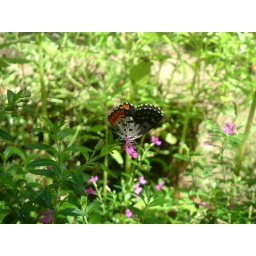
butterfly in a garden, small butterfly in garden, butterfly in sunlit garden, butterfly and flowers in garden, butterfly in shadow on sunlit day